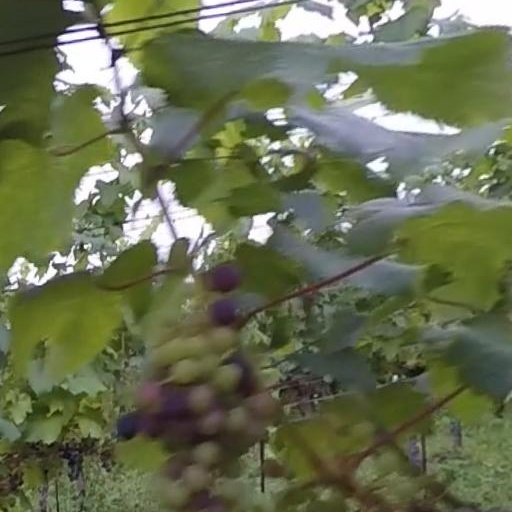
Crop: grape